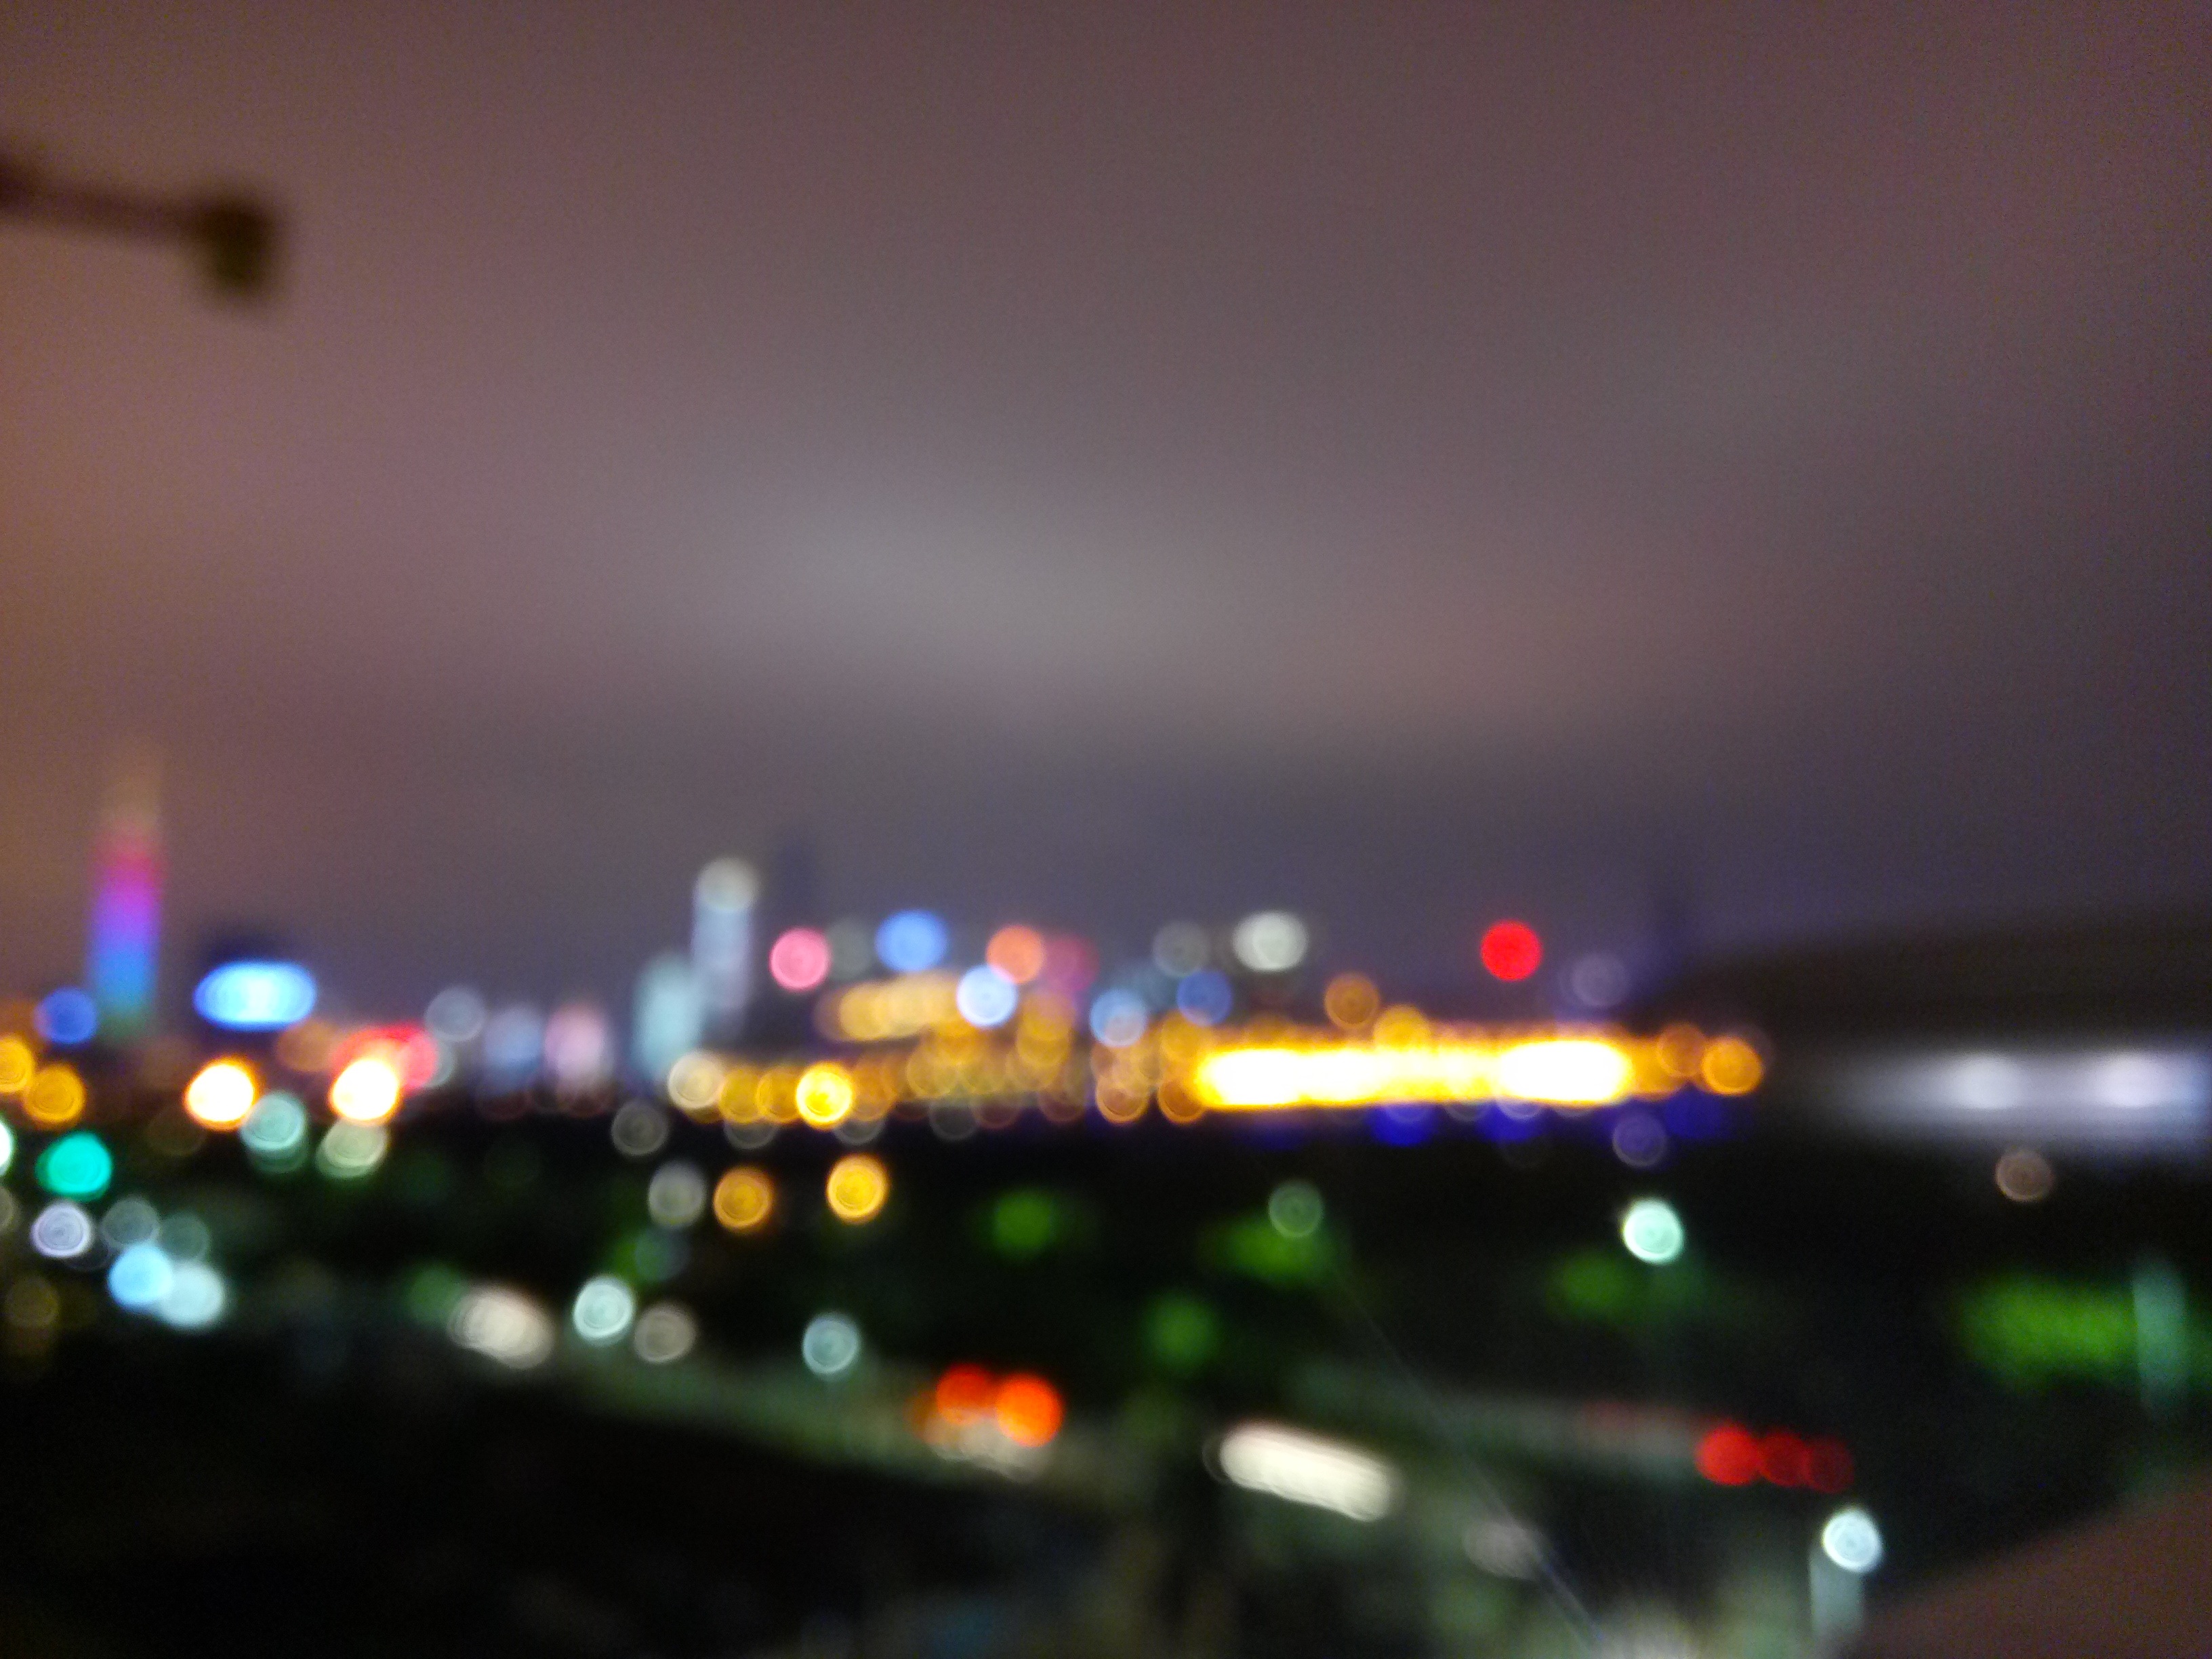
light, bokeh, skyline, night, lighting, neon, canton, shape, city lights, atmosphere of earth